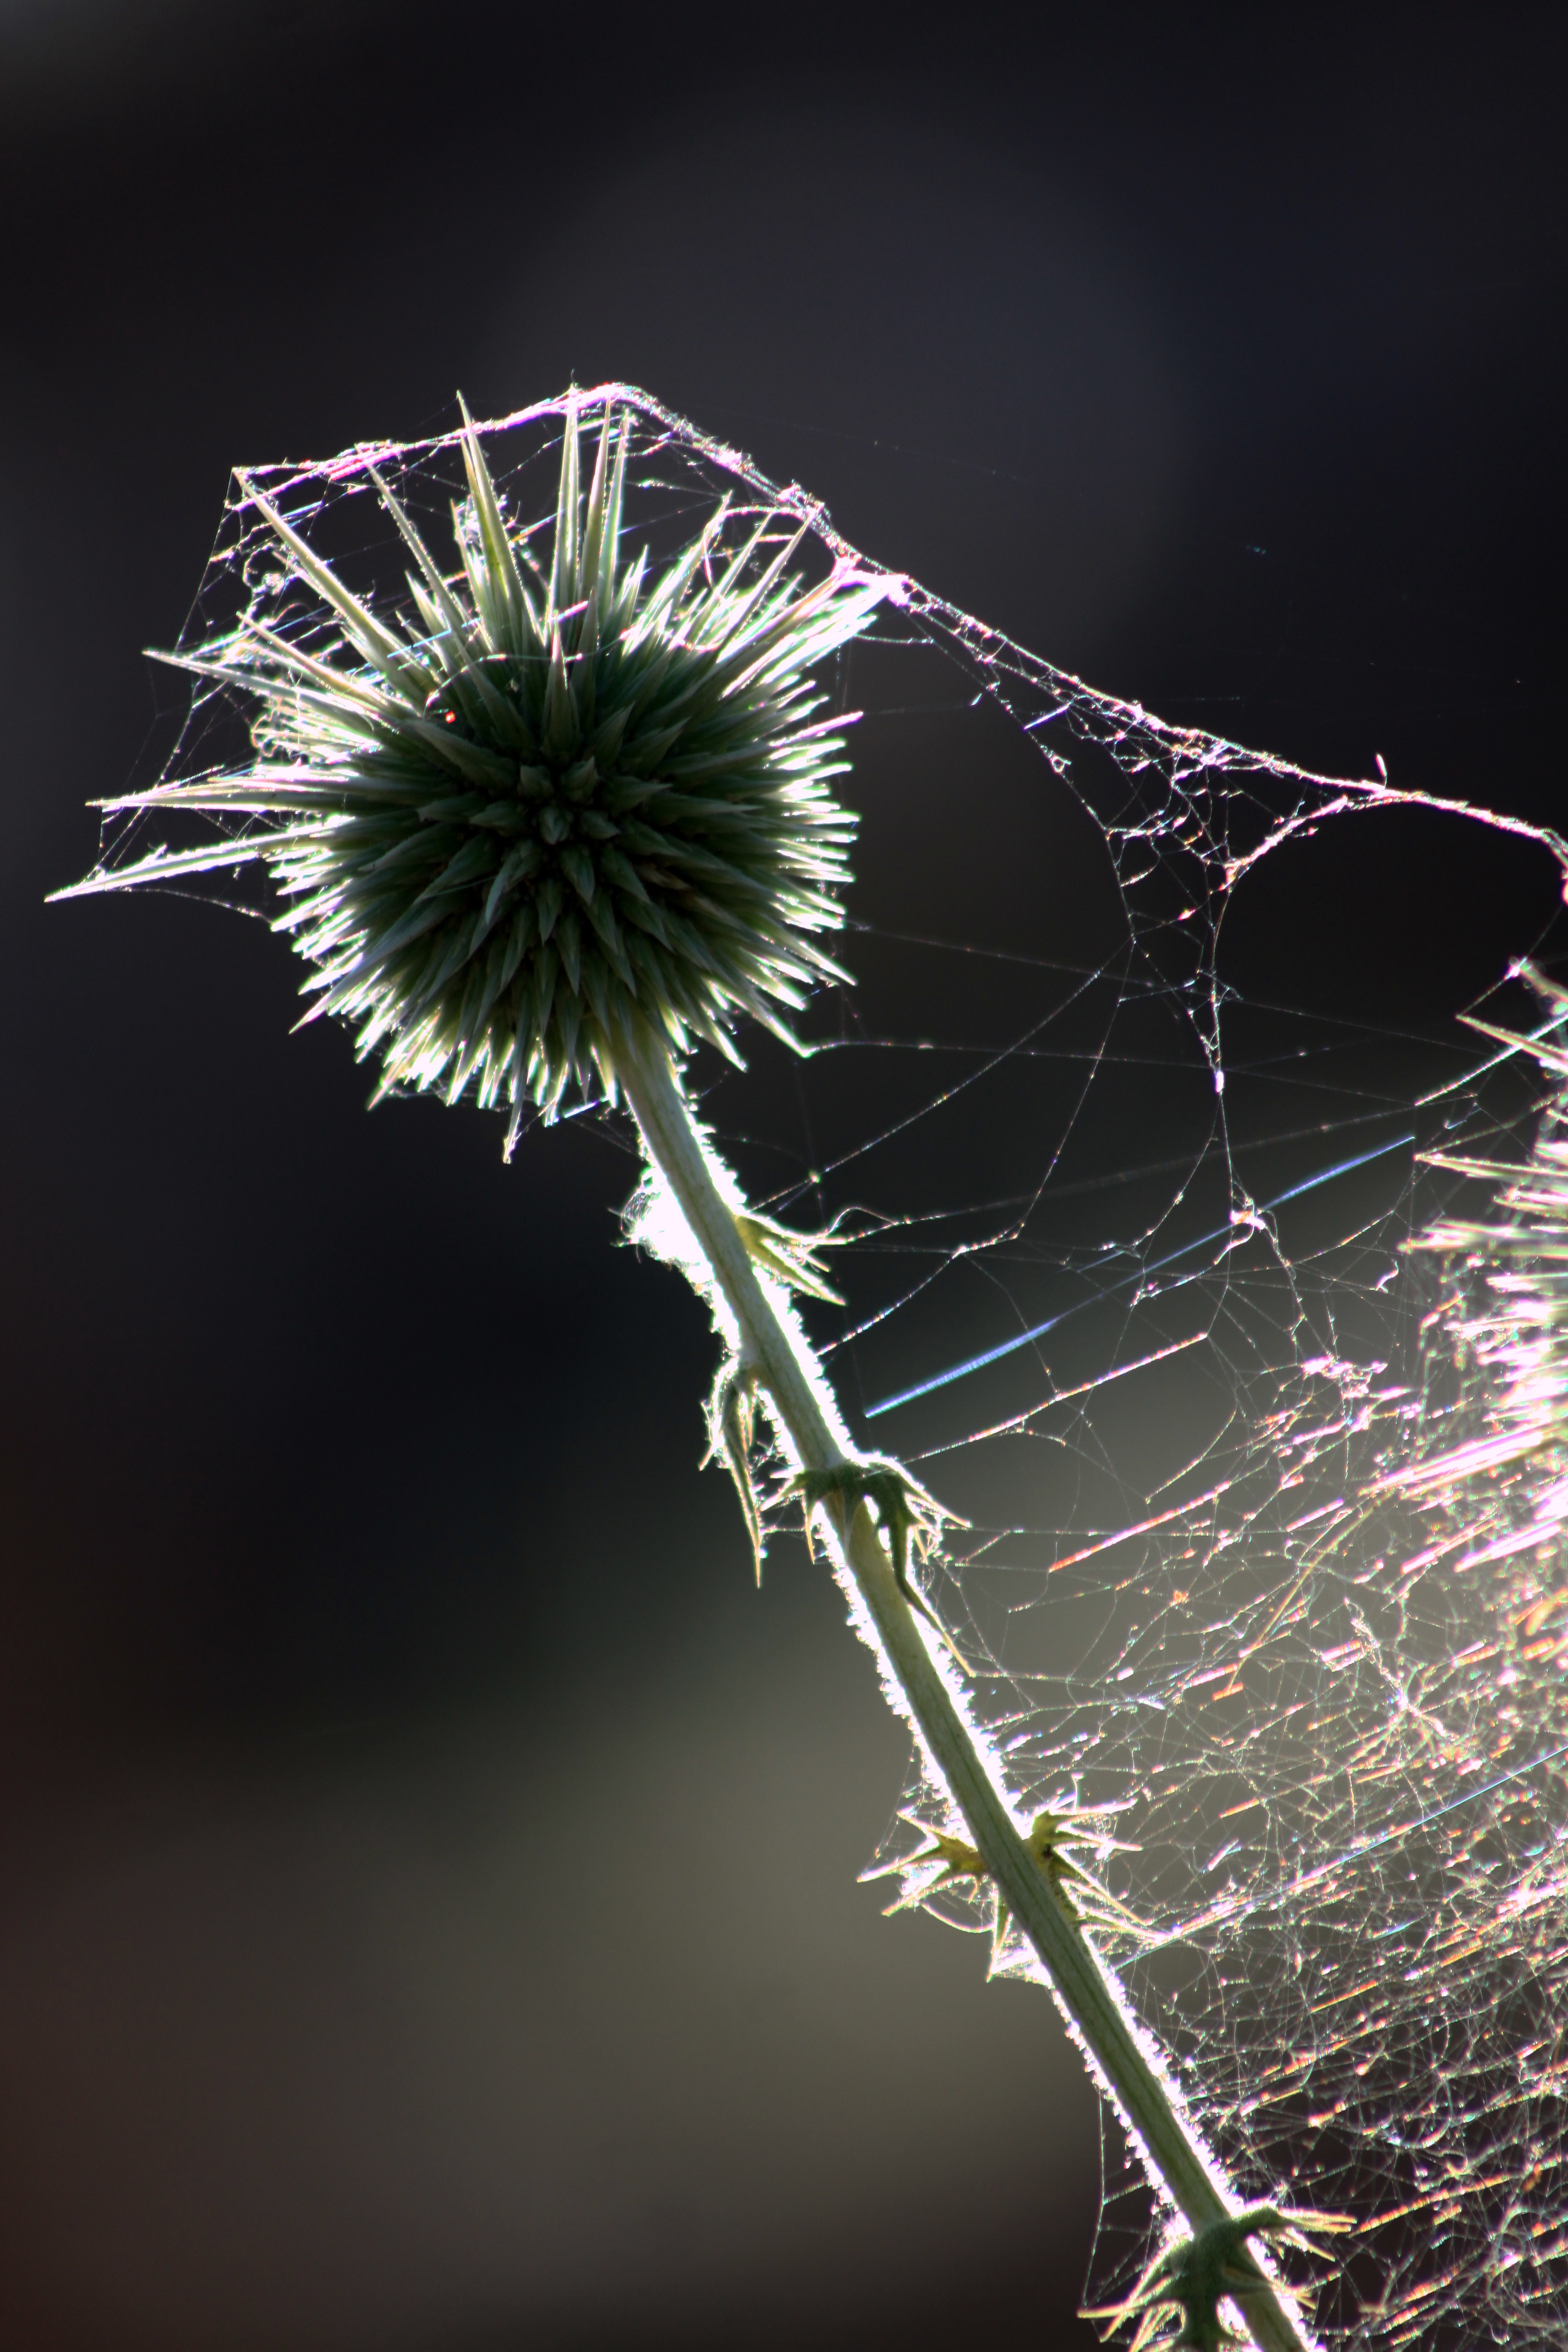
nature, branch, dew, plant, photography, leaf, flower, green, flora, flowers, close up, spider, thorns, thistle, network, moisture, macro photography, reverse light, flowering plant, daisy family, dea, plant stem, land plant, thorns spines and prickles, cow web